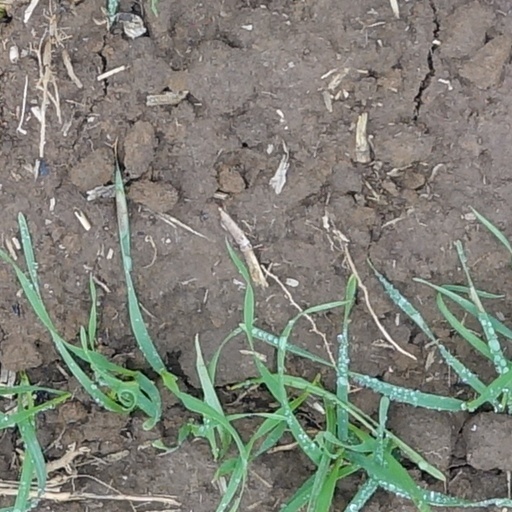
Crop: wheat